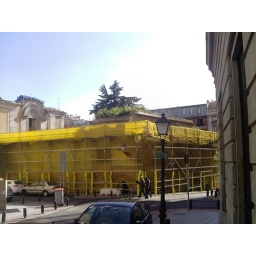
A building site in Madrid sprouts yellow sheeting.